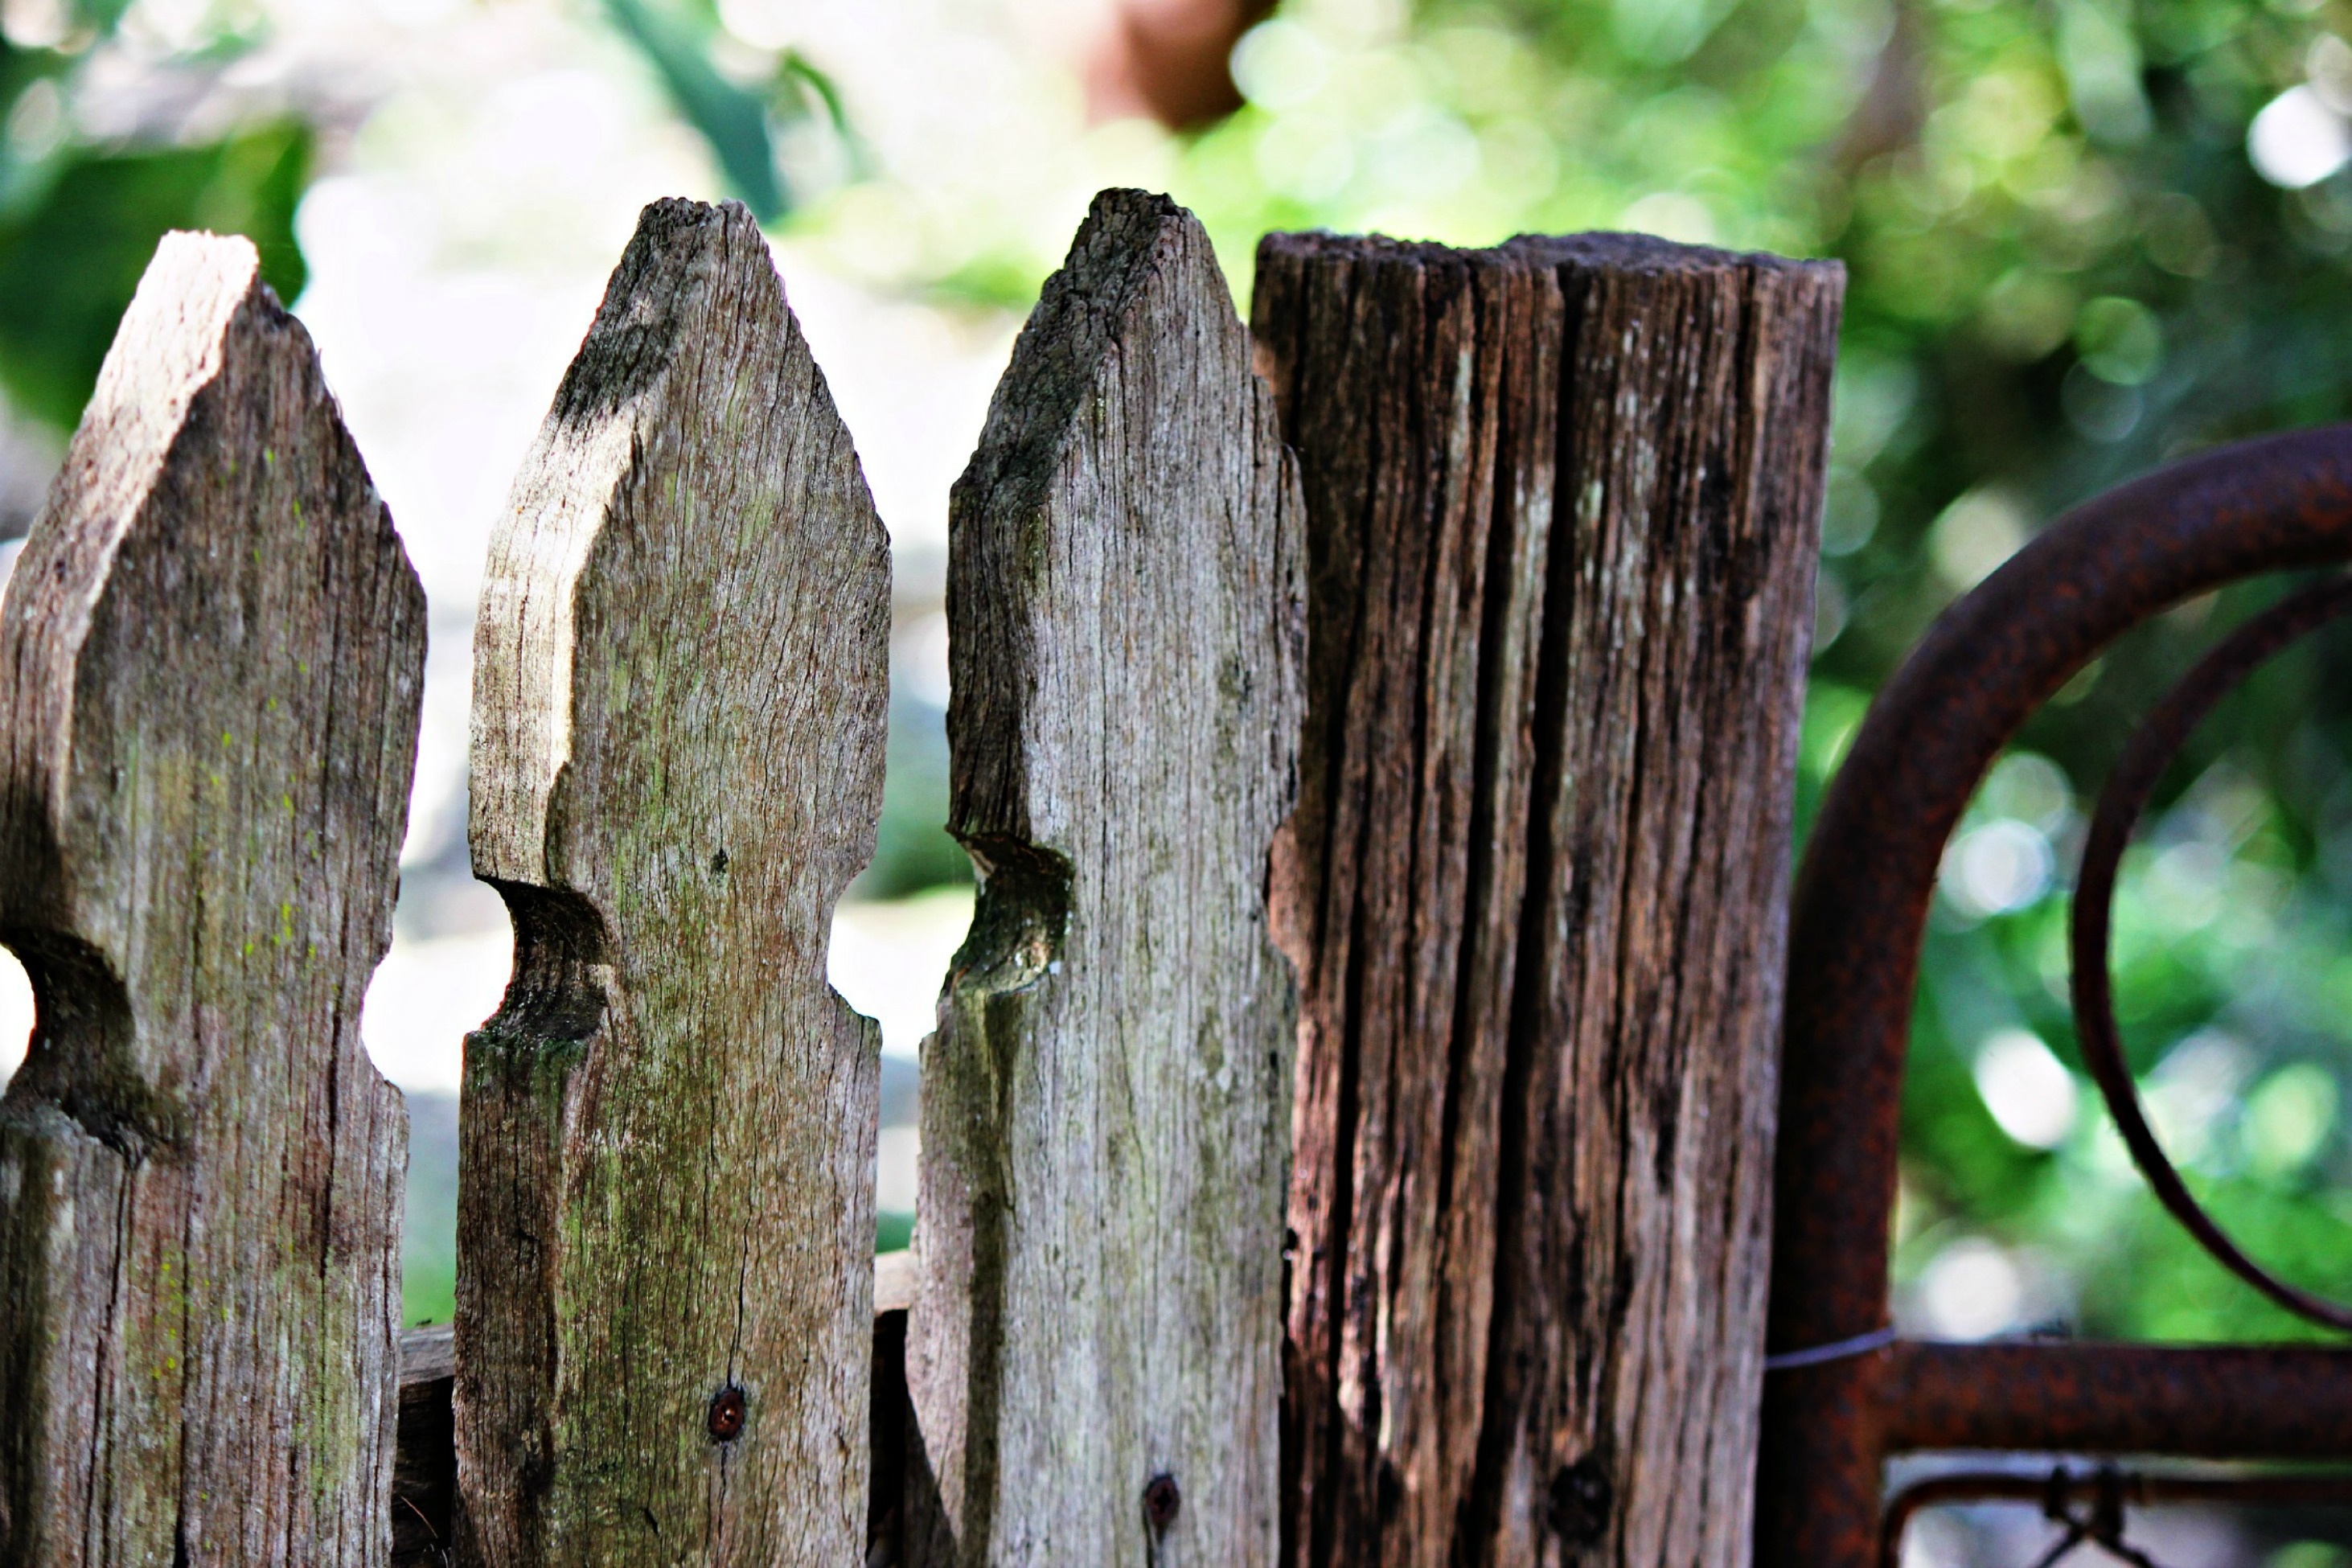
tree, nature, forest, branch, fence, plant, wood, vintage, leaf, flower, trunk, old, rustic, wildlife, green, jungle, garden, gate, flora, fauna, close up, wooden, timber, macro photography, garden fence, garden gate, fence post, plant stem, woody plant